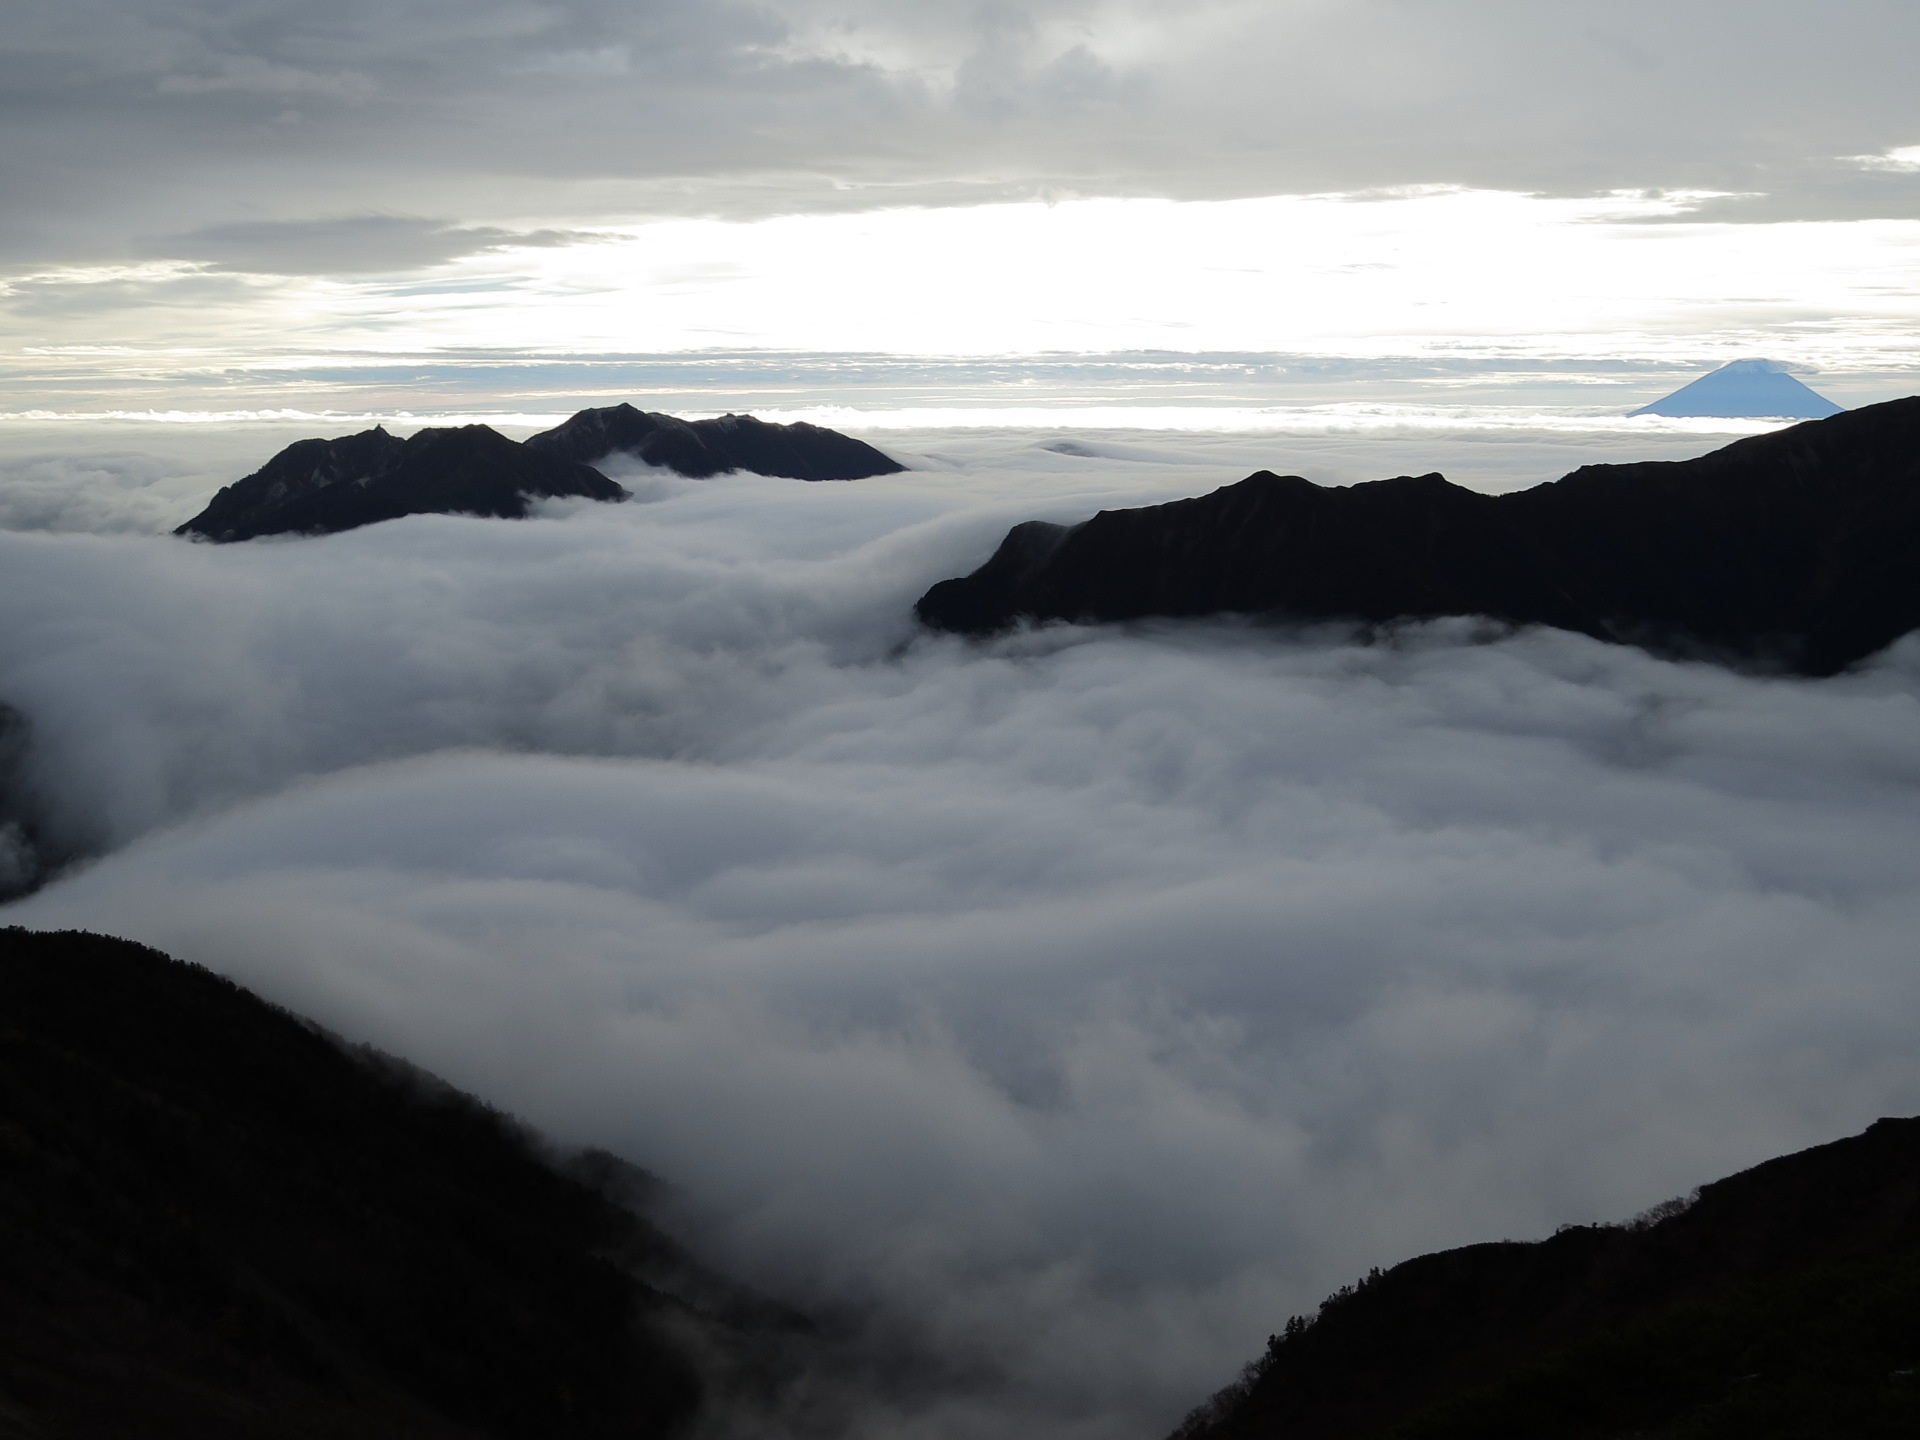
sea, coast, ocean, mountain, snow, cloud, mist, wave, lake, dawn, mountain range, ice, reflection, glacier, weather, fjord, arctic, japan, iceberg, summit, clouds, mountains, peaks, loch, landform, arctic ocean, geographical feature, atmospheric phenomenon, mountainous landforms, glacial landform, geological phenomenon